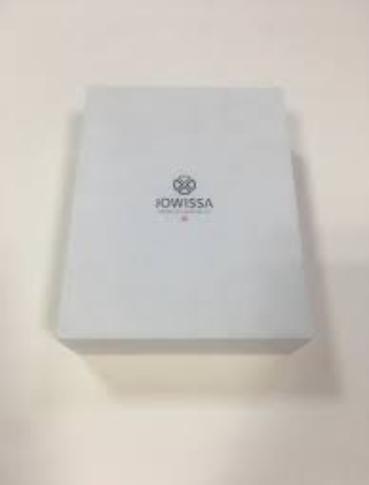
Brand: jowissa
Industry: Electronic